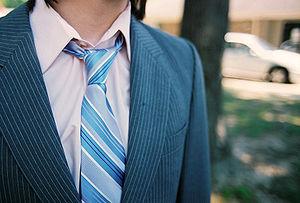
Une chemise est un vêtement qui couvre le buste et les bras. Au début du XXIᵉ siècle, elle comprend un col, des manches longues et un boutonnage sur le devant. Il en existe également une version féminine, que l'on appelle chemisier. La chemise ne comporte pas de doublure.